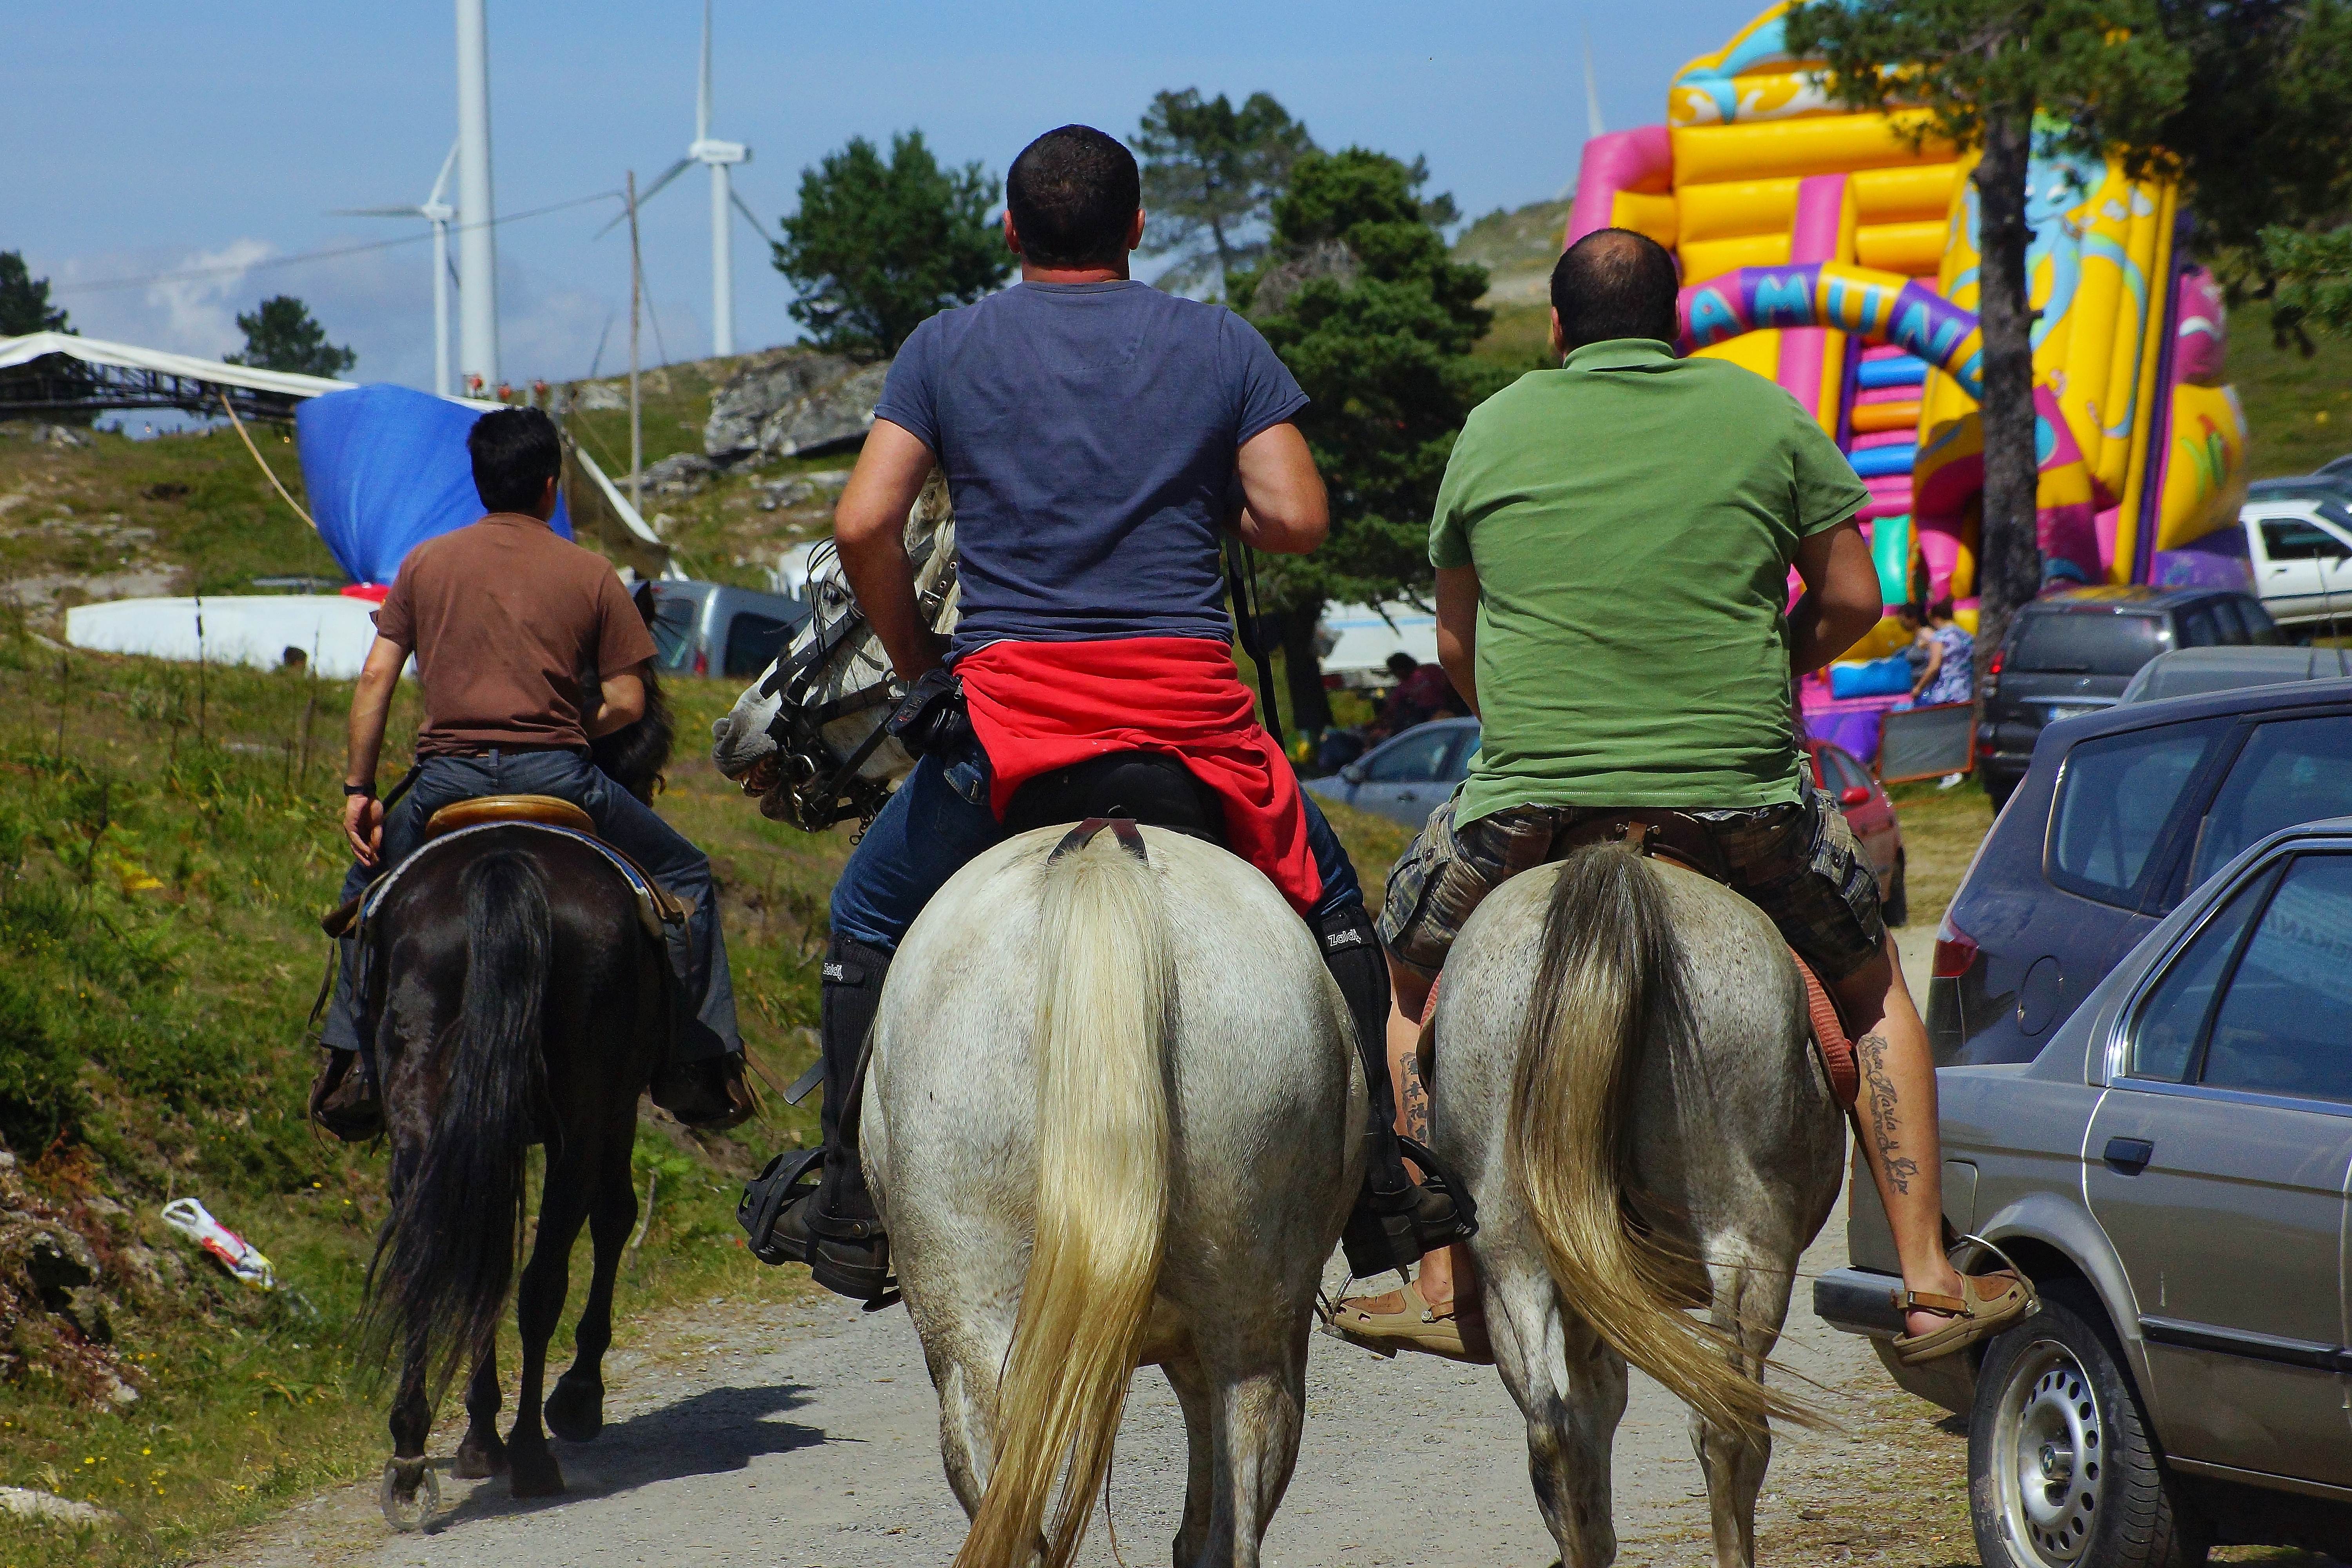
spain, galicia, pontevedra, espana, ggl1, gaby1, varios, some, alama, sonyslta77v, tamrom55200, romer a, santamari a, equestrianism, pack animal, trail riding, horse like mammal, animal sports, equestrian sport